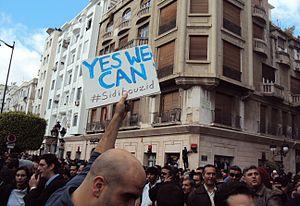
Photo prise lors de la manifestation du 14 janvier 2011 devant le ministère de l'intérieur à Tunis
La révolution tunisienne, parfois appelée « révolution de jasmin », est une révolution considérée comme essentiellement non violente, qui par une suite de manifestations et de sit-in durant quatre semaines entre décembre 2010 et janvier 2011, a abouti au départ du président de la République de Tunisie, Zine el-Abidine Ben Ali, en poste depuis 1987. L'appellation « révolution de jasmin » a fait débat, car elle renvoie aussi à la prise de pouvoir de Ben Ali en 1987. Les Tunisiens préfèrent le nom de « révolution de la dignité » pour qualifier les évènements de 2010-2011.